Nani (footballer)

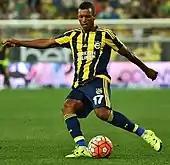
Nani with Fenerbahçe in 2015

On 6 July 2015, Nani joined Turkish club Fenerbahçe, signing a three-year deal for a £4.25 million transfer fee. He and his former United teammate Robin van Persie debuted 22 days later in a goalless home draw against Shakhtar Donetsk in the third qualifying round of the season's Champions League, with Nani starting. He scored two goals including the winner, a free-kick in second-half stoppage time, against Antalyaspor on 30 August.